Point Blank (2008 video game)

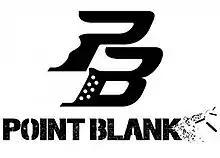
Point Blank Official Logo

Point Blank (also known as Piercing Blow) is a first-person shooter video game developed by the South Korean company Zepetto for Microsoft Windows.